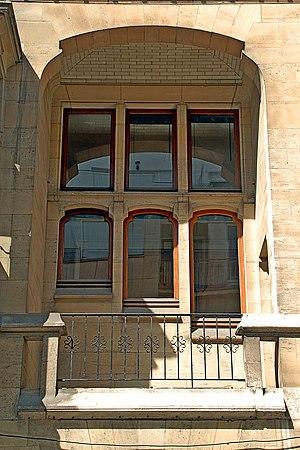
Belgique - Bruxelles - Hôtel Otlet
L'Hôtel Otlet est un bâtiment Art nouveau édifié à Bruxelles par l'architecte Octave Van Rysselberghe avec le concours de Henry van de Velde pour la décoration intérieure.